Switch (South Korean TV series)

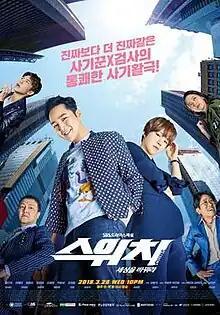
Promotional poster

Switch is a South Korean television series starring Jang Keun-suk and Han Ye-ri. It aired on SBS TV from March 28 to May 17, 2018, every Wednesday and Thursday at 22:00 (KST) for 32 episodes.